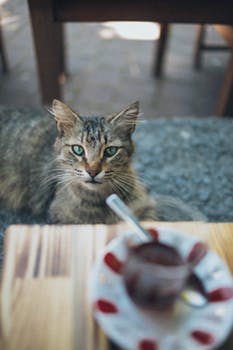
Label: No Watermark